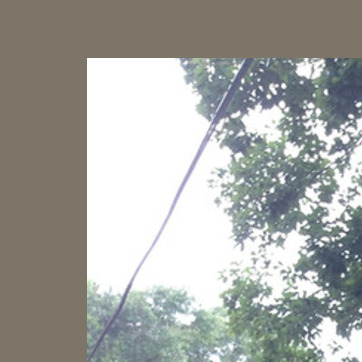
Material: sky